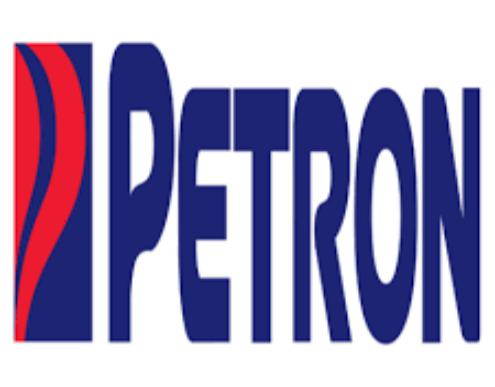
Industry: Transportation